Pančevo

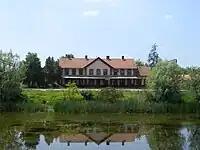
Railway station Pančevo Varoš

The National Museum was founded in 1923 and it is located in former neoclassical city hall since several decades. The institution has a valuable permanent exhibition and it is one of the most important museums of Vojvodina. The Vajfert Brewery is located in the town's center and it is the oldest one of today's Serbia, founded in 1722 by Abraham Kepiš from Bratislava. The brewery was run by the Vajfert family for several generations and its most famous represent was Đorđe Vajfert. After closing in 2008 and a conflagration in 2010, the building complex was a ruin in recent years. In 2015, the city began to realize a concept for revitalizing the industrial heritage and in the following year, the Đorđe Vajfert Brewery Museum was opened in the presence of the Austrian and German ambassadors. In the same year, a new summer festival called "Vajfert Days" was held for the first time. The intention of the organizer is to promote the tourist, cultural, artistic and economic potential of the city. There is an archive of the city, founded in 1947 and it is located in former barracks of Austrian-Hungarian Army. The archive collects and preserves materials of town's history from all centuries.